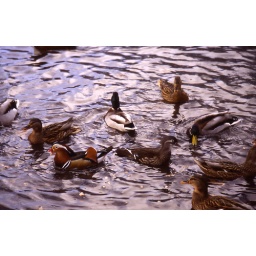
On a pond in the forest just behind my home in Chemnitz, Eastern Germany. Look out for the mandarin pair.